Jesuit Missions of Chiquitos

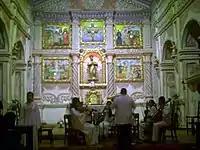
A concert in front of the altar at San Xavier.

Music played a special part in all aspects of life and in the evangelization of the natives. Realizing the musical capacities of the Indians, the Jesuits sent important composers, choir directors, and manufacturers of musical instruments to South America. The most famous was probably the Italian baroque composer Domenico Zipoli, who worked in the reductions in Paraguay. Fr. Johann Mesner and Fr. Martin Schmid, two Jesuit missionaries with musical talent, went to the Chiquitania. Schmid in particular was responsible for this skill being developed to such a high degree that polyphonic choirs would perform, and whole orchestras would play Baroque operas on handmade instruments. He directed the production of violins, harps, flutes, and organs, and wrote and copied masses, operas, and motets. He built an organ with six stops in Potosí, disassembled it, transported it by mules over a distance of on a difficult road to the remote mission of Santa Ana de Velasco, and re-assembled it there from hand. It is still is use. The Jesuits used musical lessons as a first step to the Christianization of the natives.